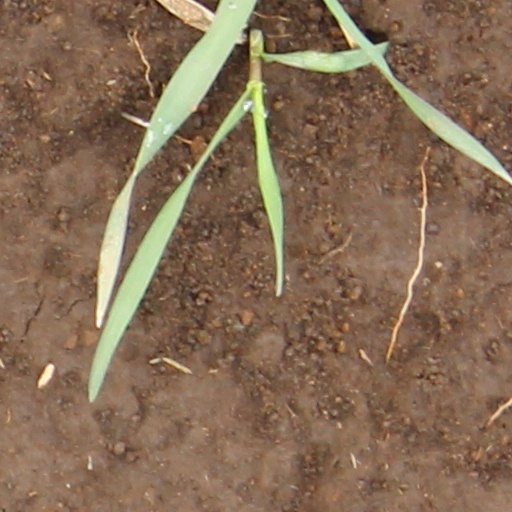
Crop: wheat